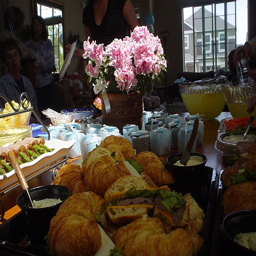
A table with pink flowers and an assortment of sandwiches, drinks and food.
A tray of sandwiches is set out among a buffet.
Pink flowers are arranged on a buffet table.
A table laden with many dishes of food and a flower centerpiece.
a close up of lots of different food on a table